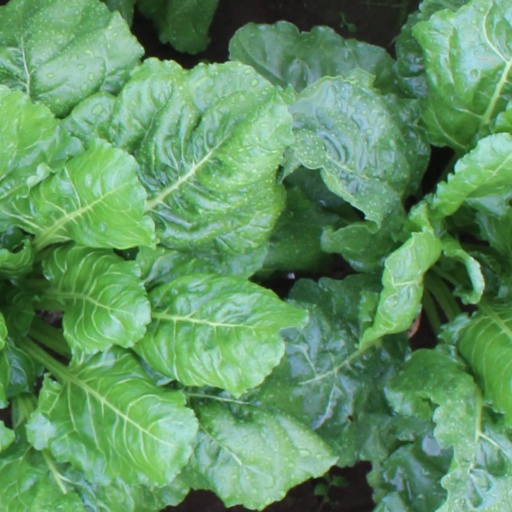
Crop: sugar beet